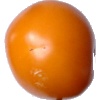
Label: Tomato Yellow 1